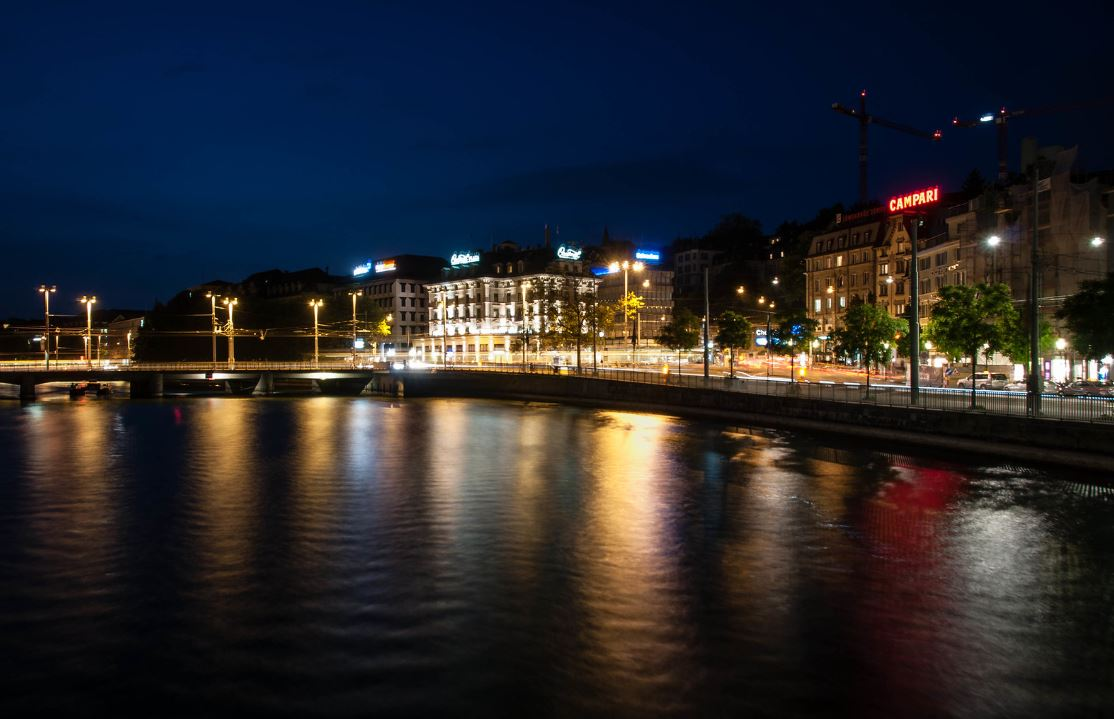
Fire: no
Smoke: no